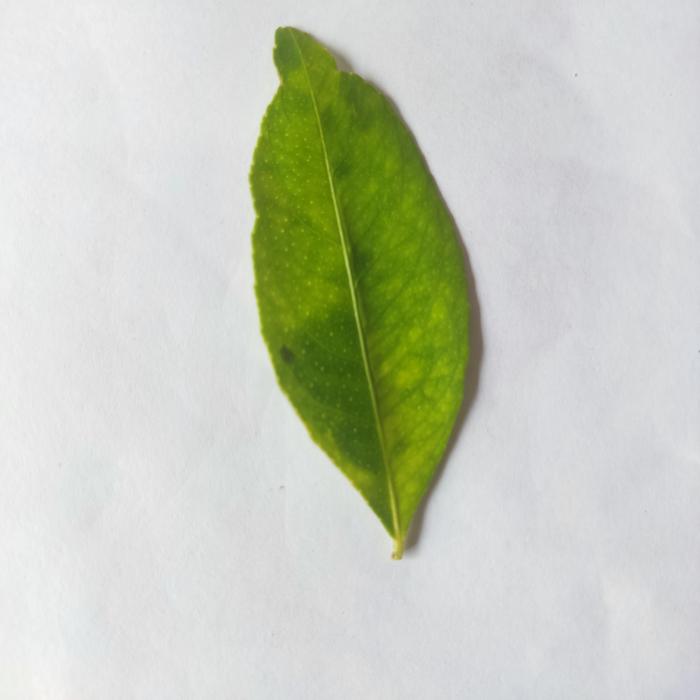
Crop: Lemon
Leaf condition: Citrus